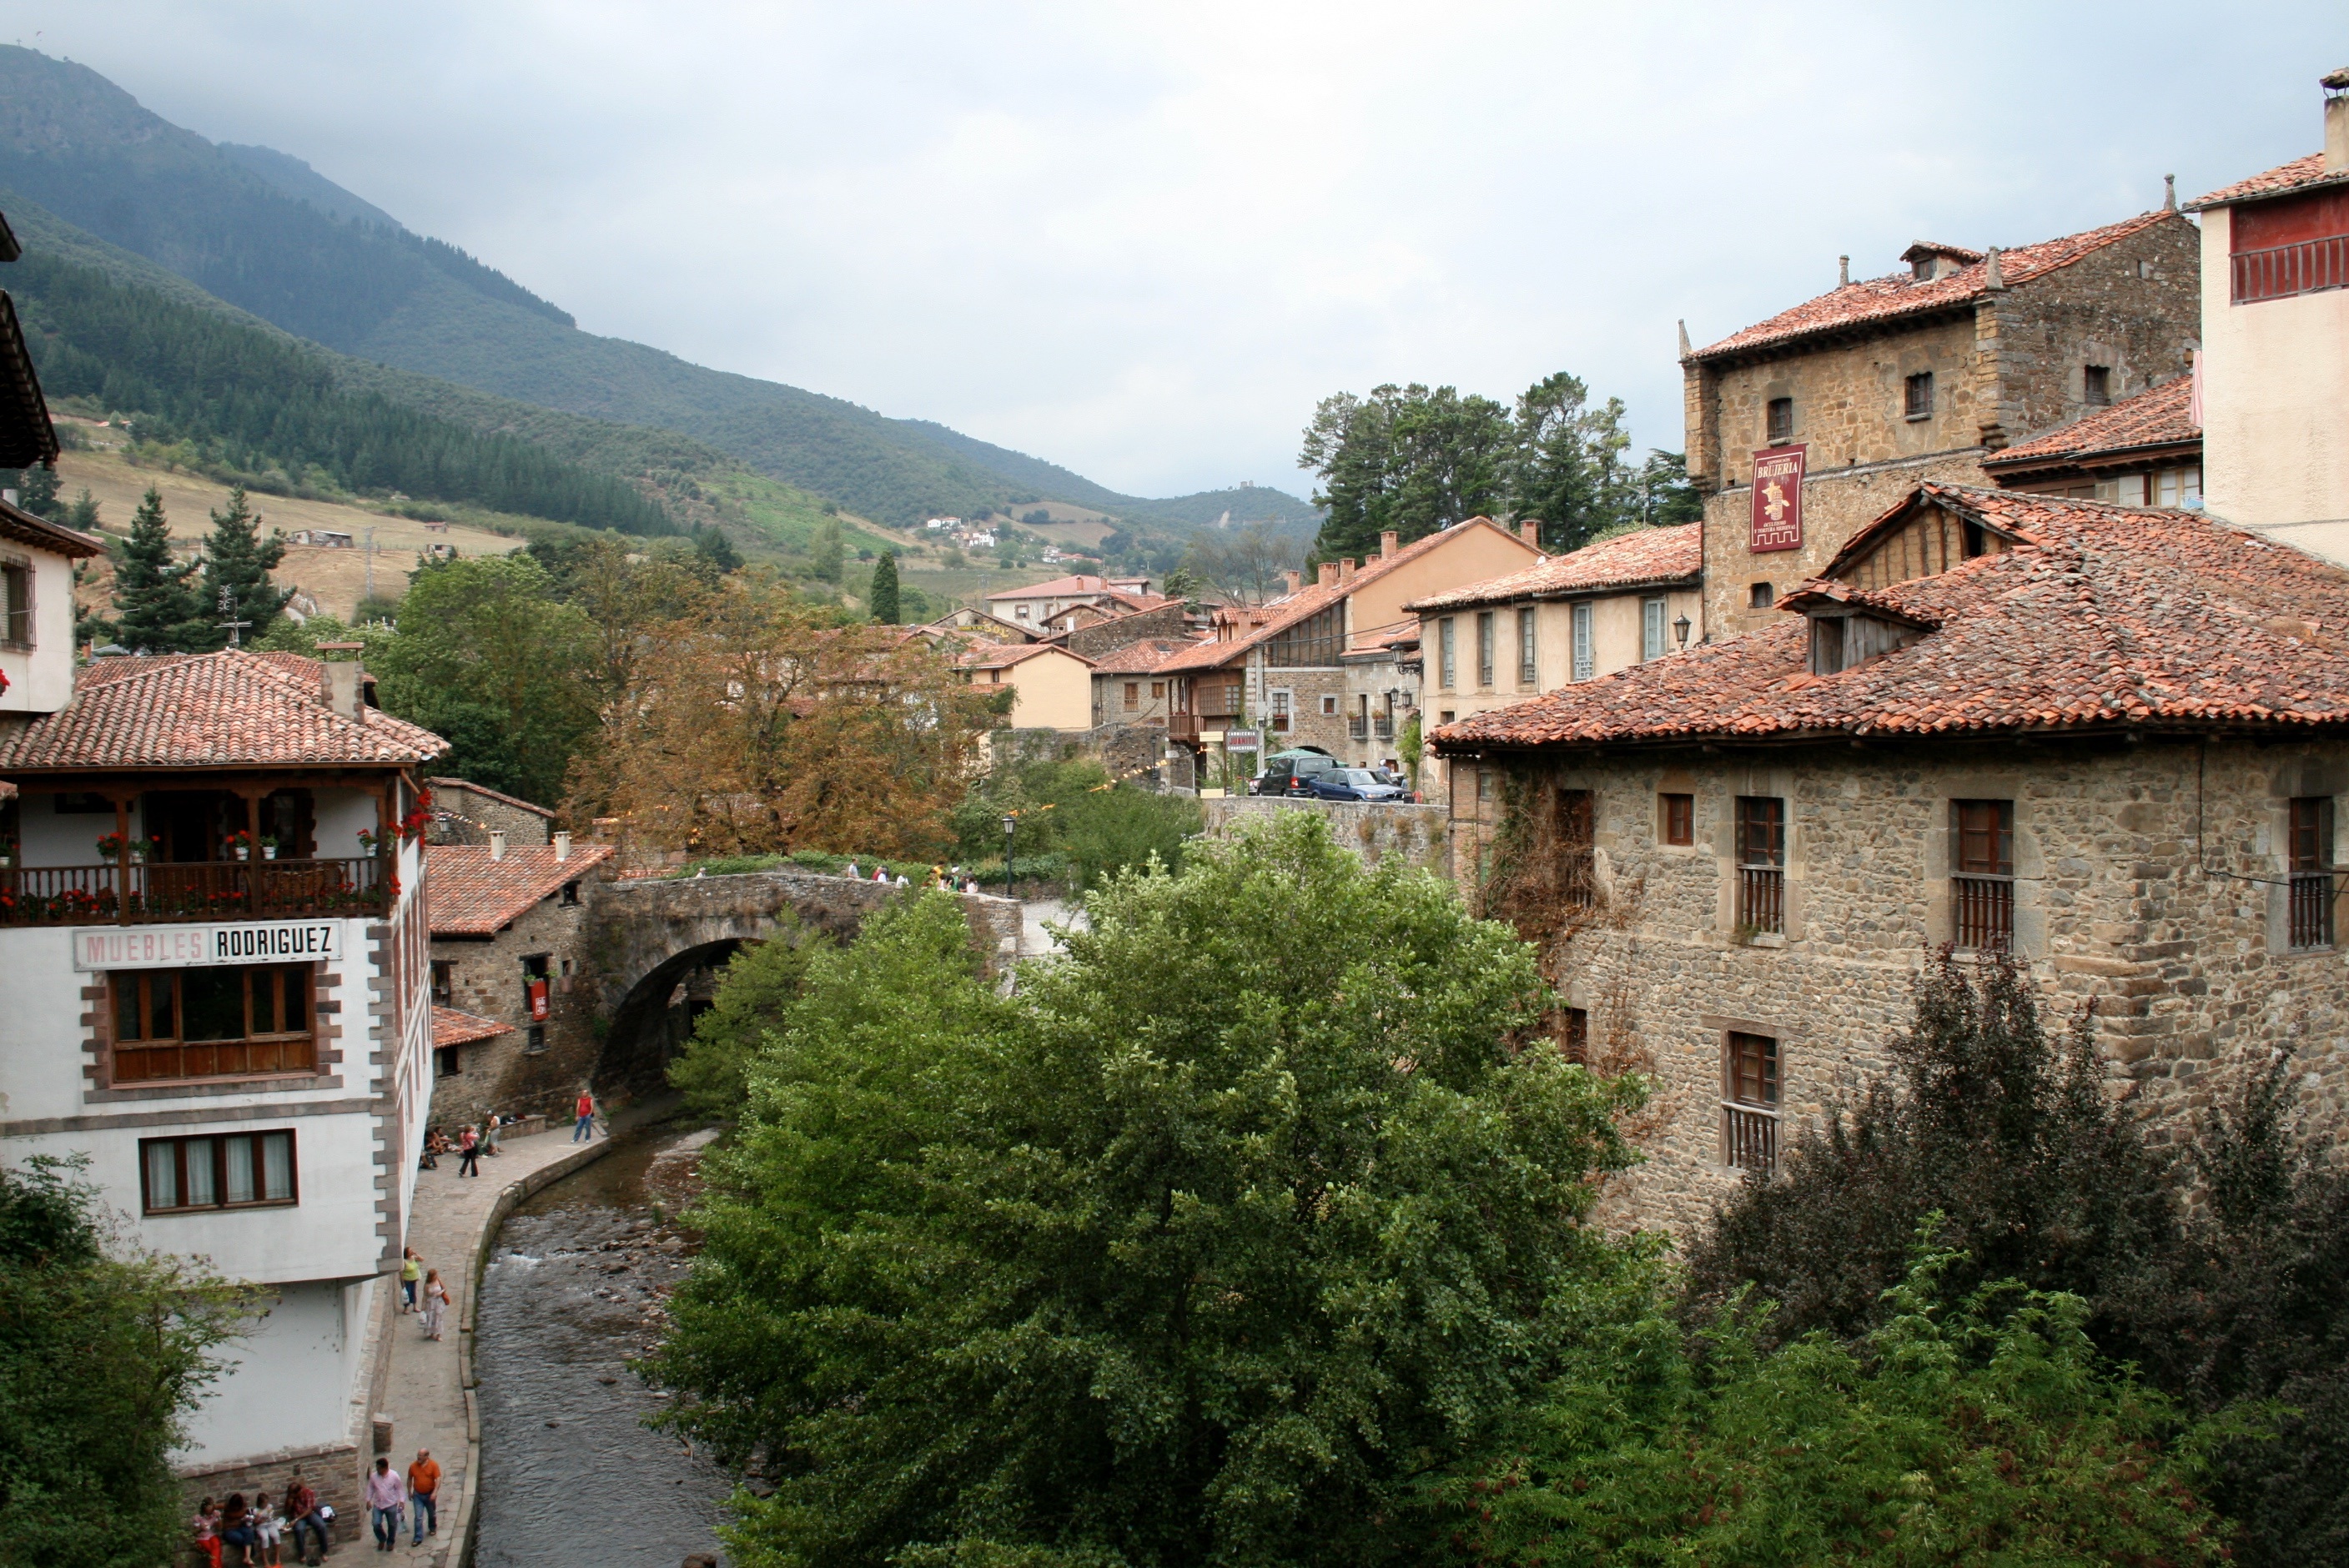
architecture, antique, town, old, vacation, travel, village, rural, fortification, tourism, medieval, spain, monastery, cantabria, province, rural area, picos de europa, human settlement, potes